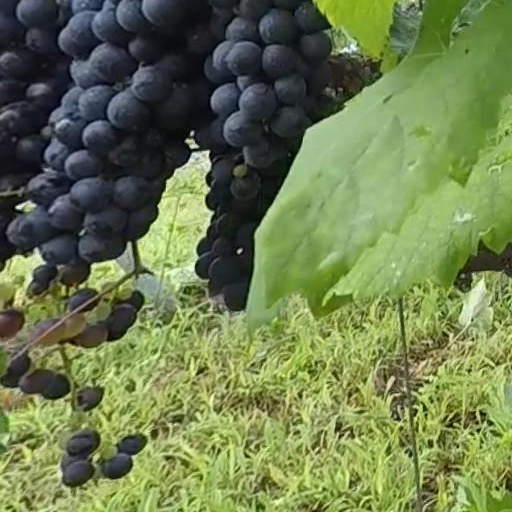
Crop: grape